SS Mount Ida

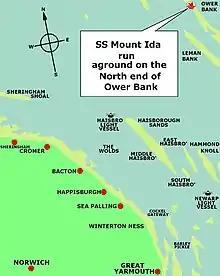
Position of "Mount Ida"s wreck on Ower Bank

In the autumn of 1939 "Mount Ida", carrying a cargo of grain and timber, and with a crew of 29, left Vancouver, British Columbia, Canada, bound for the port of Leith, Scotland. On 9 October she was in the North Sea and close to the north-east coast of Norfolk, England. This is a particularly hazardous area, with many sand banks.